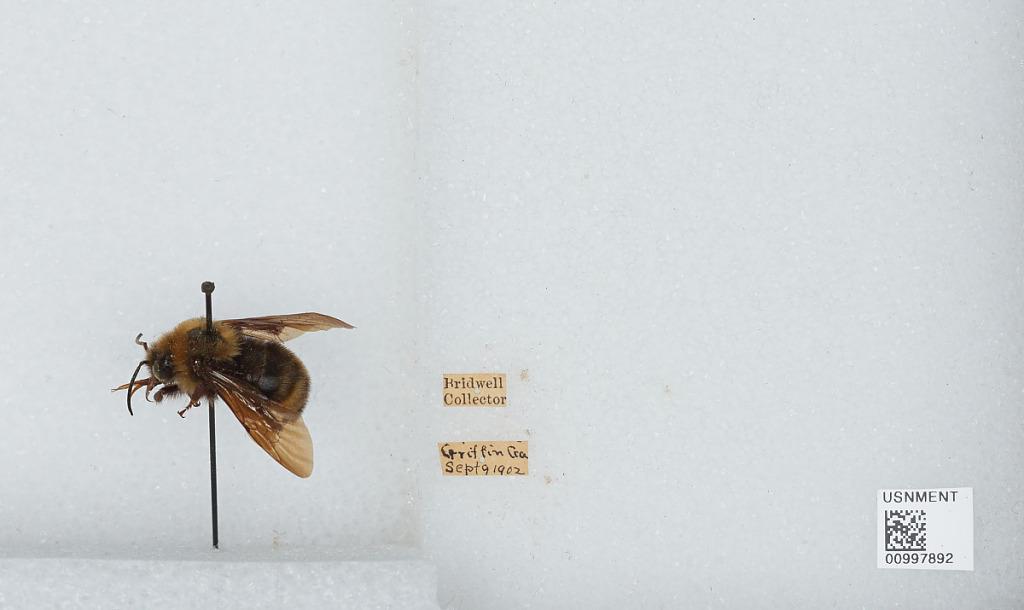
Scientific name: Bombus (Fervidobombus) fervidus fervidus (Fabricius)
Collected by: Bridwell
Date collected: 1902-9-9
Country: United States
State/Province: Georgia
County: Spalding
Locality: Griffin
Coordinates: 33.2475, -84.2708